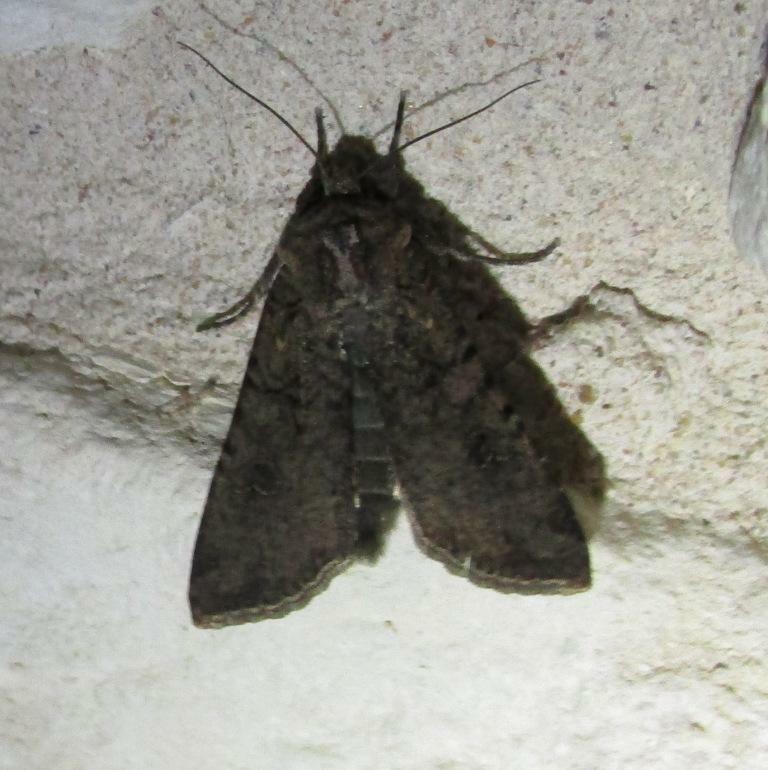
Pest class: cutworms